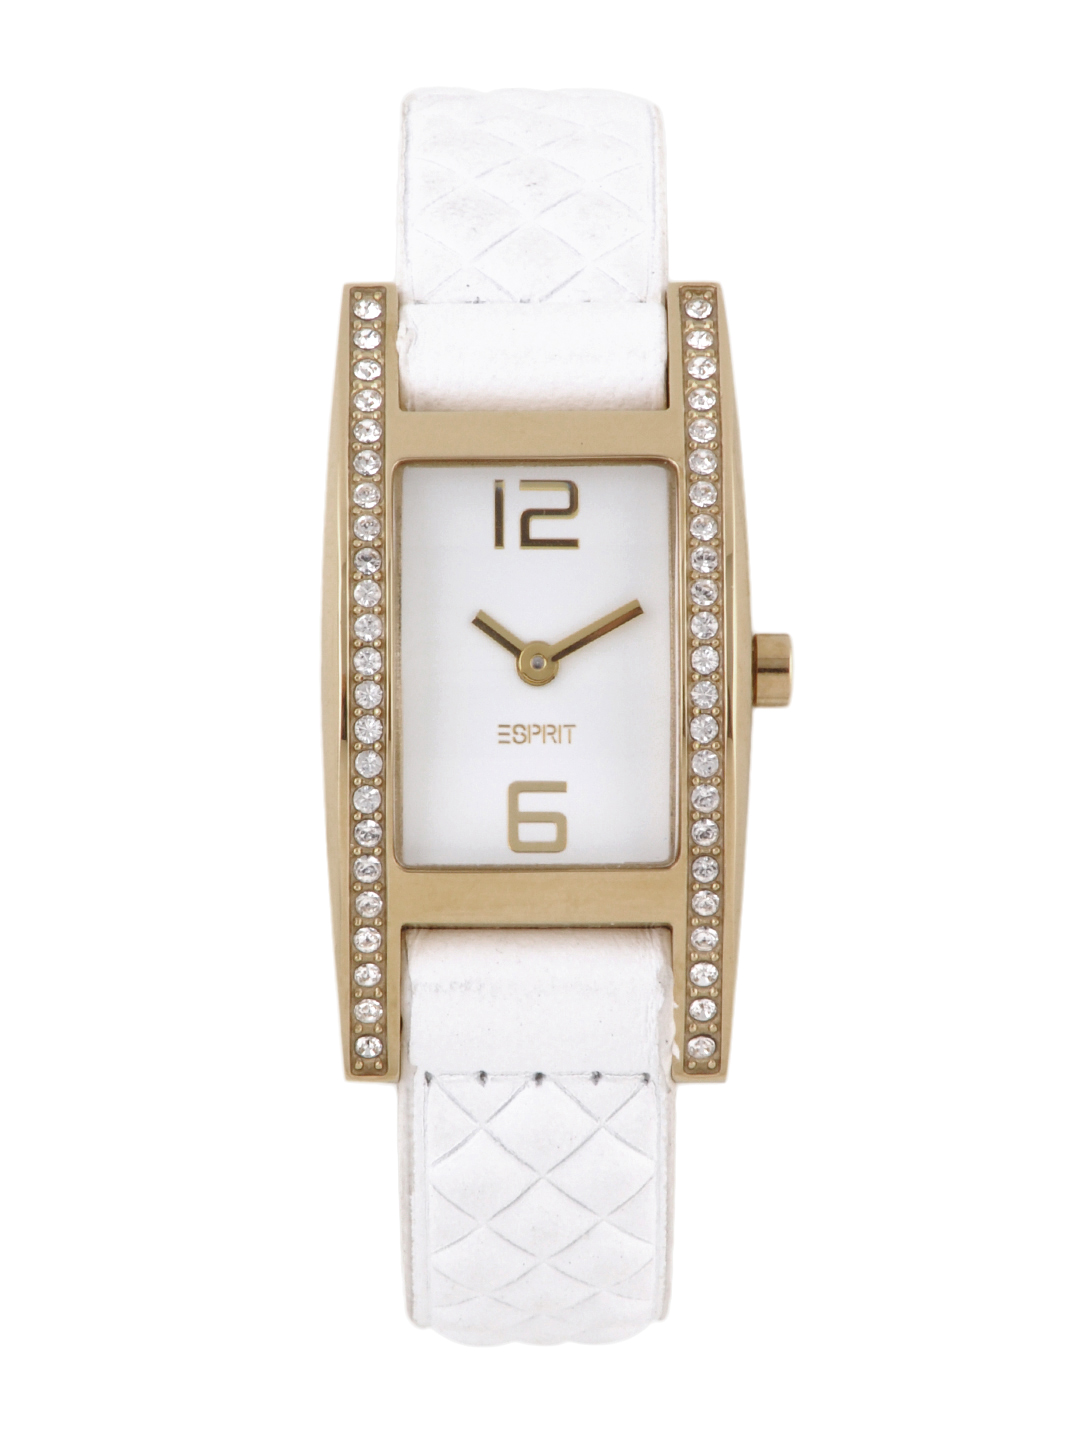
Esprit Women White Watch
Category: Accessories / Watches / Watches
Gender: Women
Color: White
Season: Winter 2016
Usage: Casual